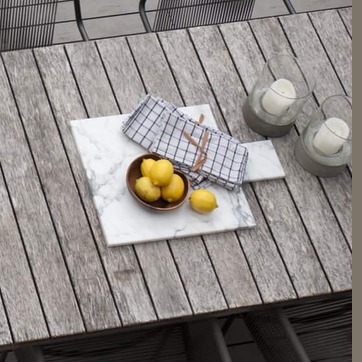
Material: food